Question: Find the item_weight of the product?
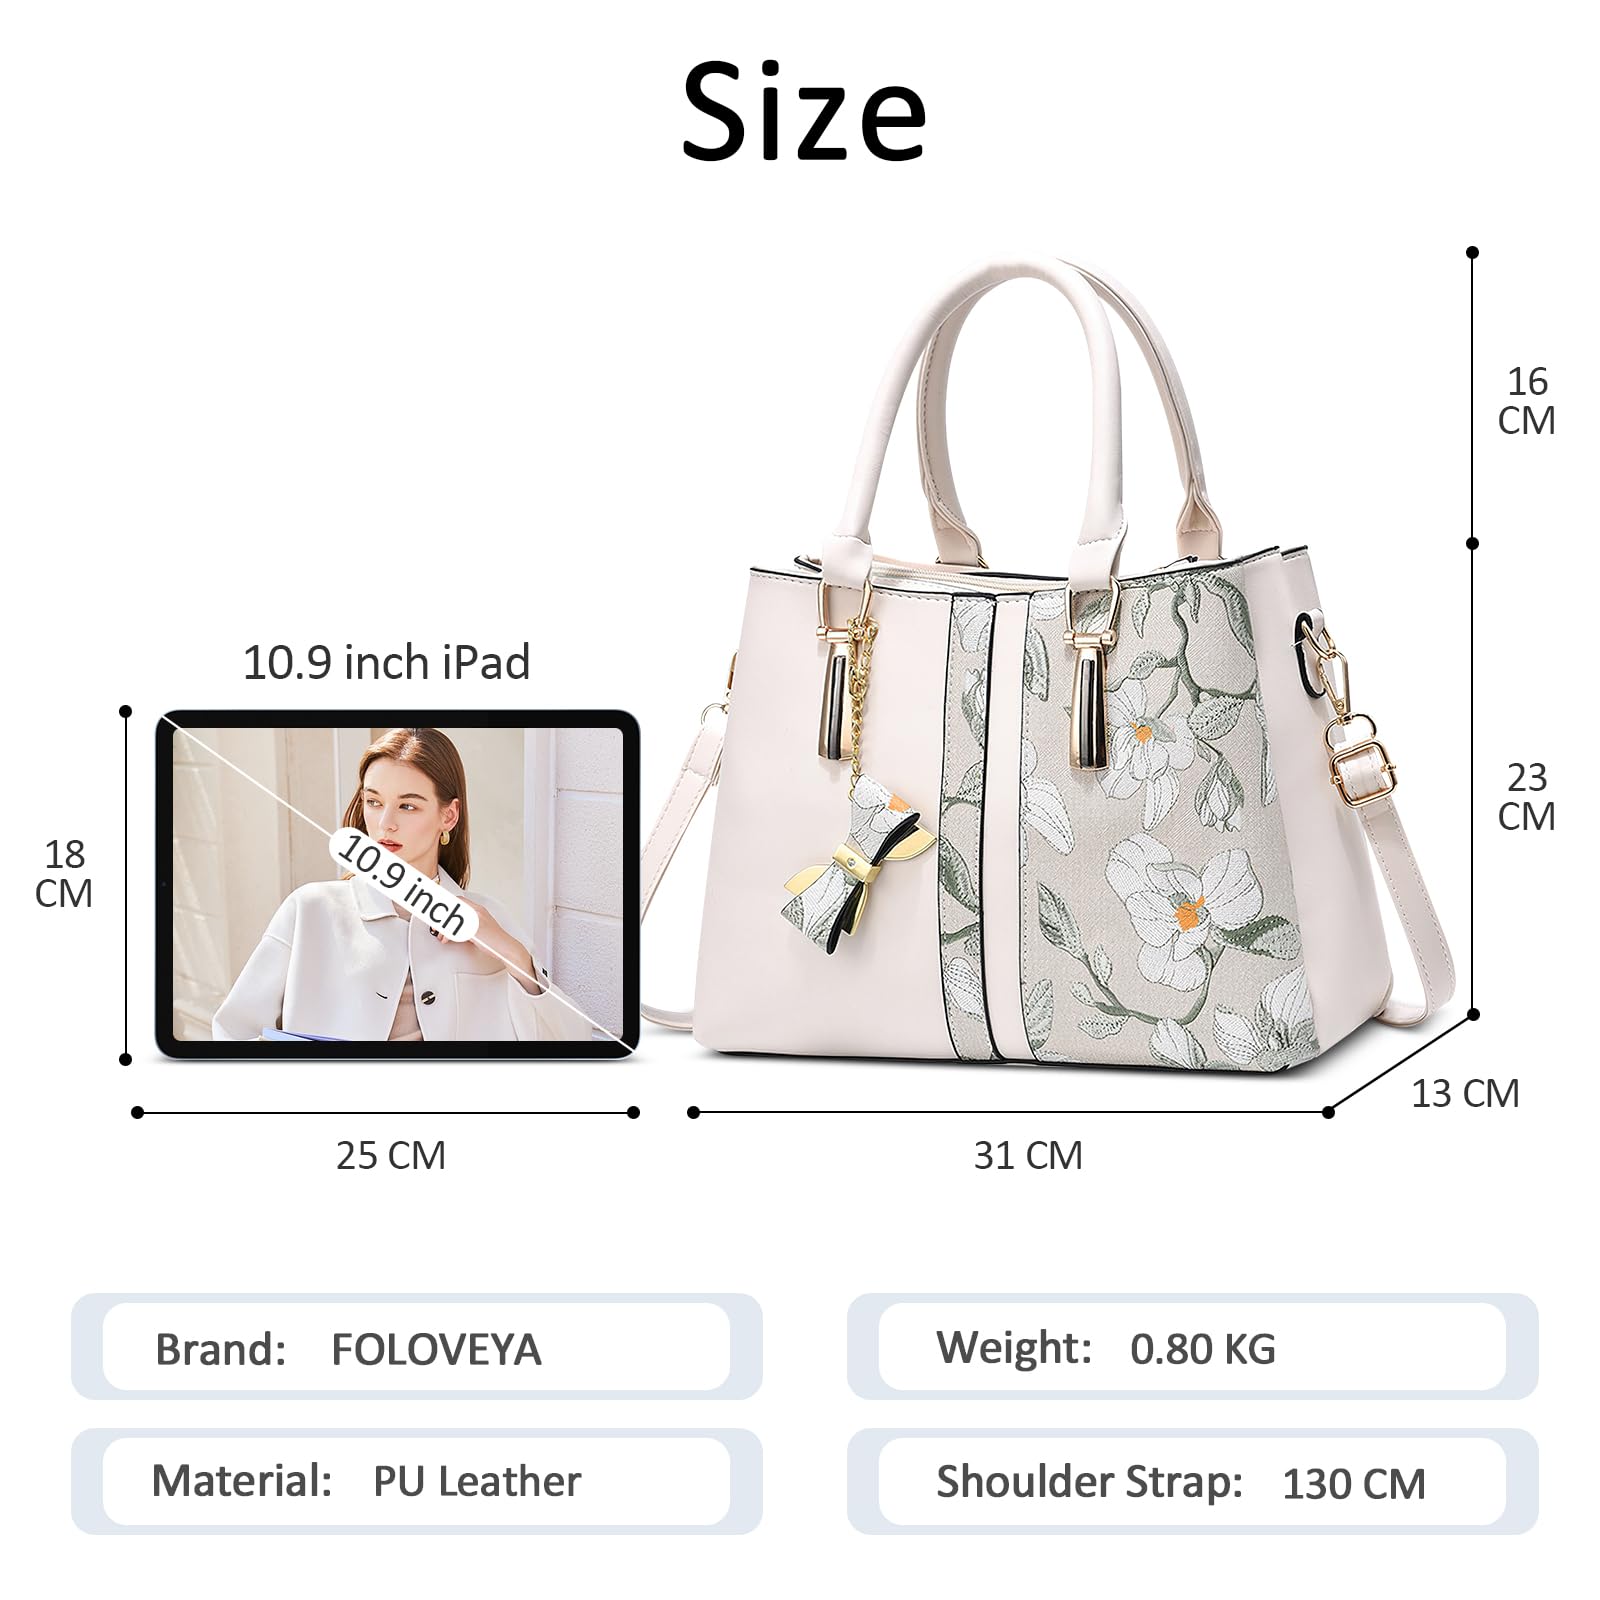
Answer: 0.8 kilogram